West Los Angeles

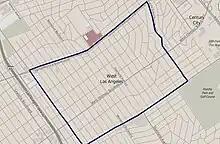
West Los Angeles as defined by the "Los Angeles Times"

Nowadays, West L.A. is a marooned rump of the once-mighty West Los Angeles of old, which stretched from Century City to the Santa Monica city limits, and which has atomized over the years into a handful of disparate neighborhoods. ... Many people assume West Los Angeles refers to all that lies between the sea and Robertson Boulevard (or wherever their own arbitrary border of central Los Angeles lies). But it is its own place, not just a toponym to be used interchangeably with "the Westside."